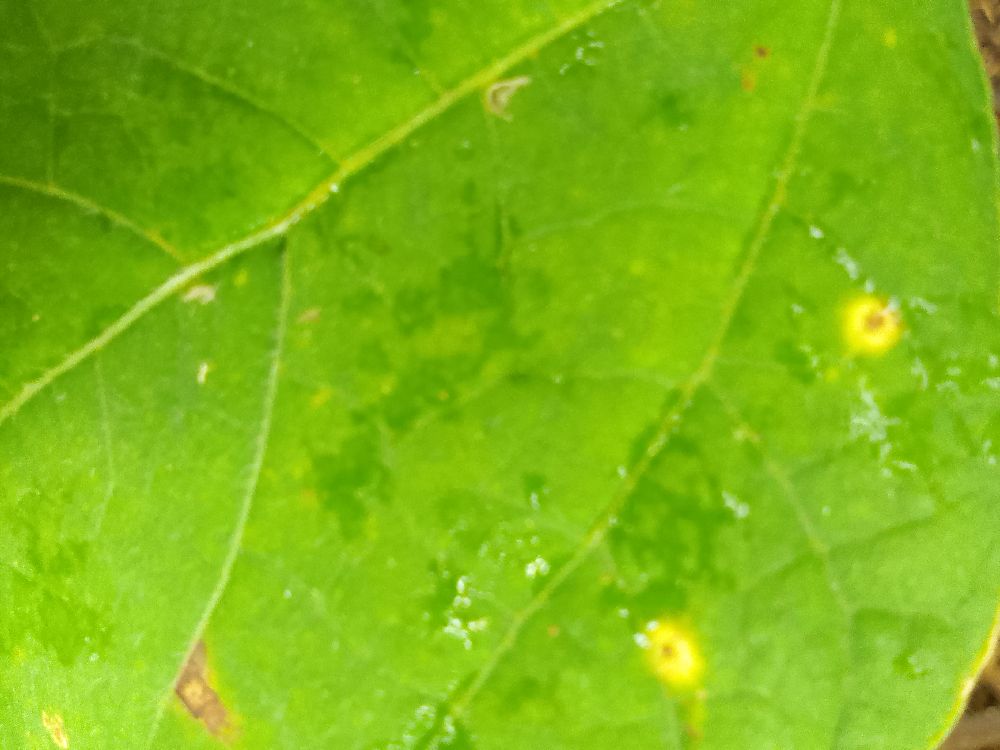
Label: rust